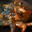
Label: lobster